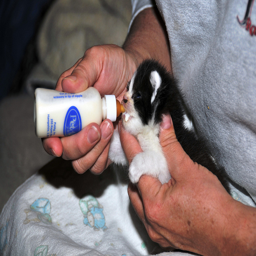
A person holding a newborn kitten and bottle feeding it.
A person feeding a baby kitten a bottle of milk.
a person holding and feeding a baby kitten in their lap with a small bottle.
A person feeding a puppy milk from a baby bottle.
A kitten is hand fed a bottle of milk.